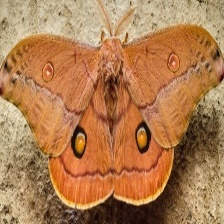
Species: EMPEROR GUM MOTH